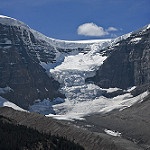
Scene: Outdoor